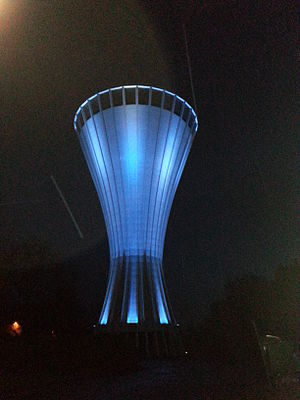
Vandtårnet på Sjællandsvej / Arkitektur / Boligprojekt
Vandtårnet er oplyst om natten
Vandtårn på Sjællandsvej om natten, set fra vest
Vandtårnet på Sjællandsvej i Kolding kaldes for mange ting, heriblandt; Paddehatten, Champagneproppen, eller det mere officielle Vandtårn Øst. Vandtårnet blev opført i 1967.